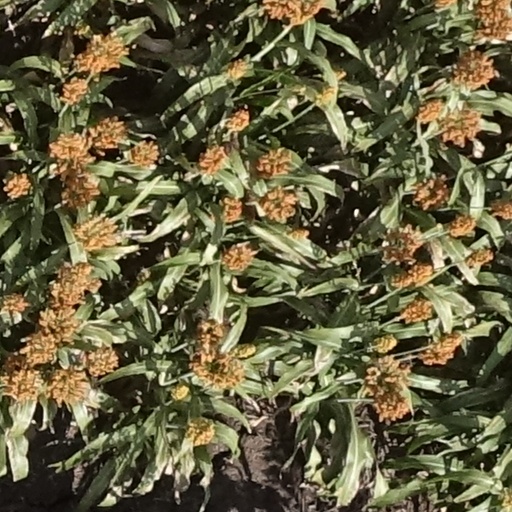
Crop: sorghum